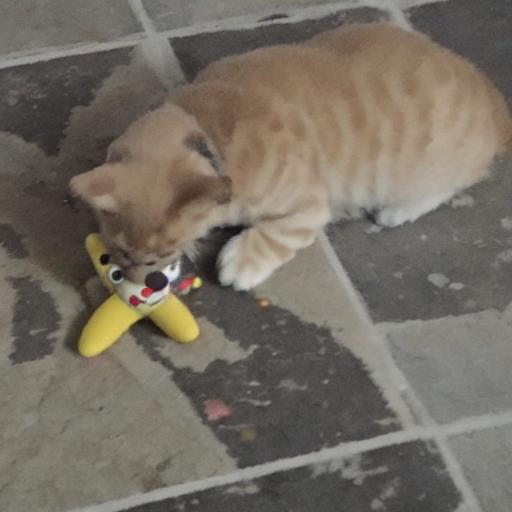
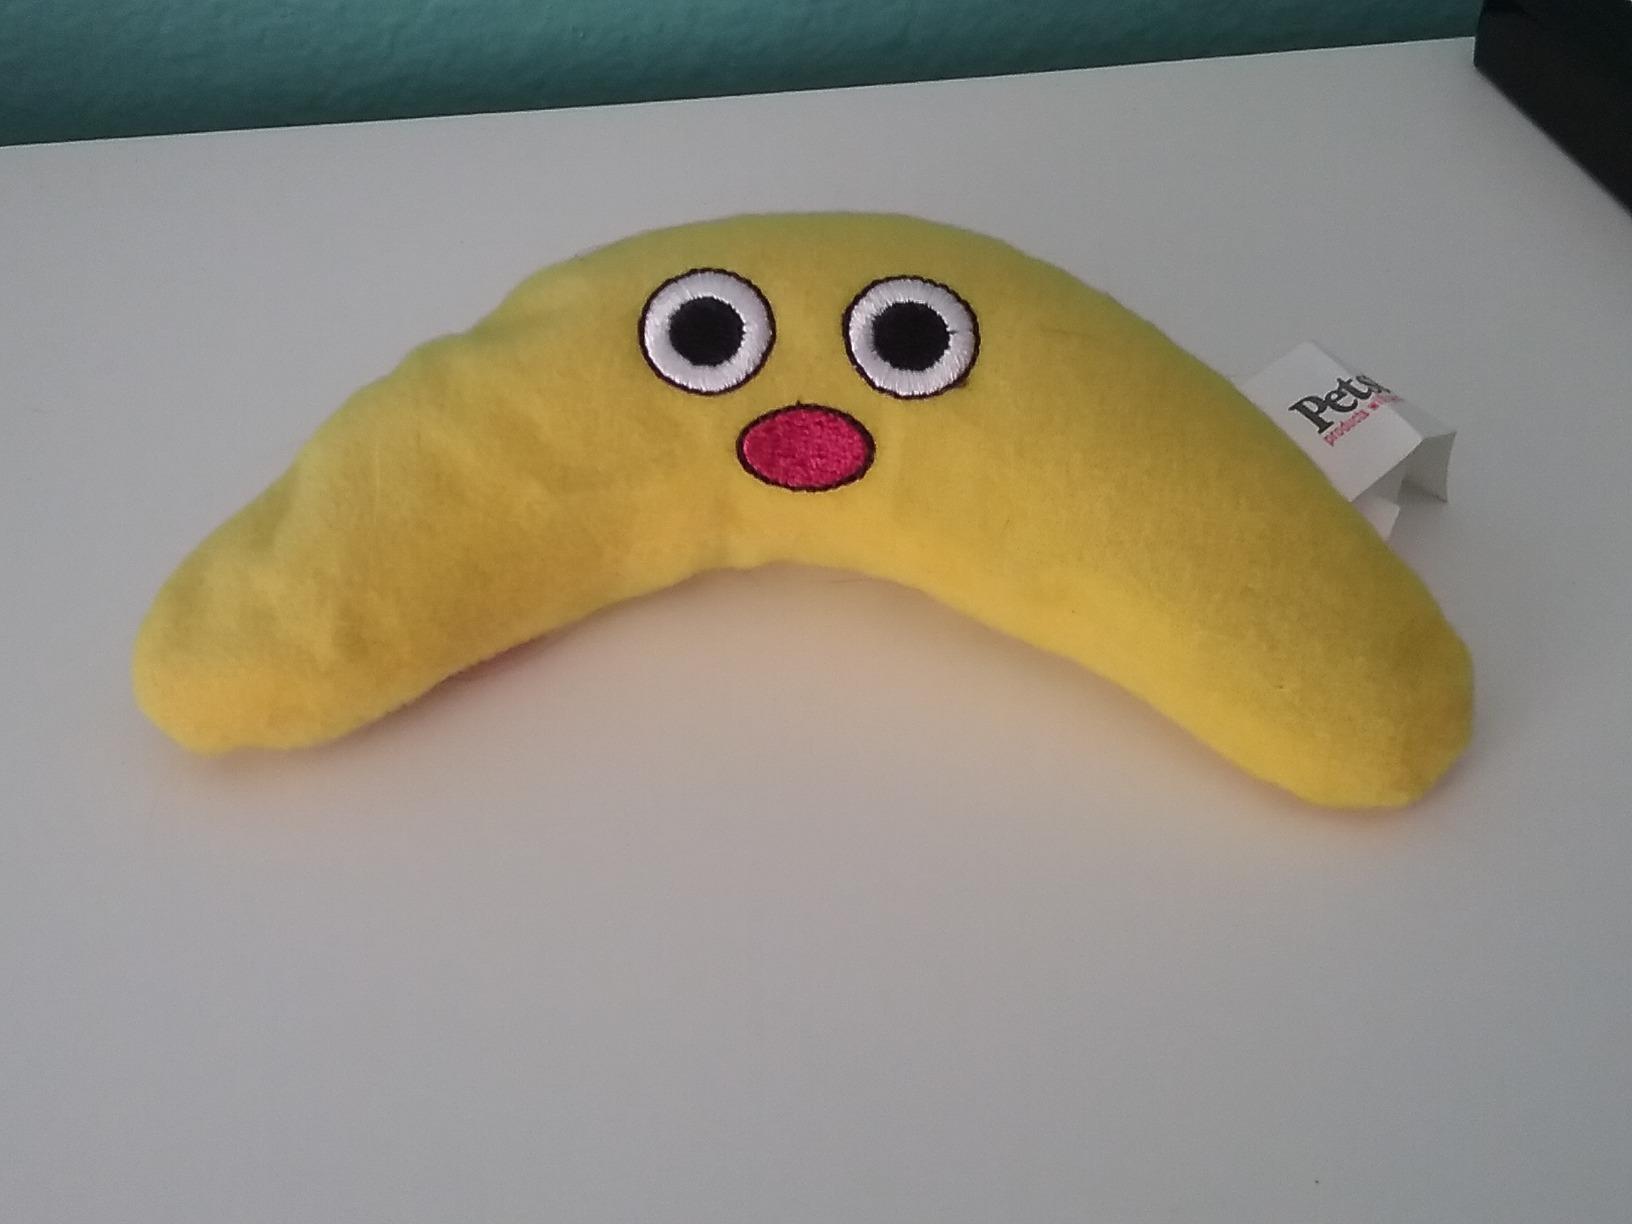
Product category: items_toy
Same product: no